Laysan

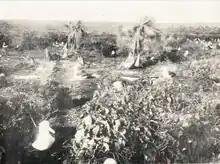
Two living Laysan fan palms and the stumps of others. Photographed sometime between 1891 and 1896.

The rabbits reproduced rapidly, and their appetite soon far exceeded the available vegetation on the island. Complaints about that, and about Japanese poachers of the bird population, led President Theodore Roosevelt to declare the Northwestern Hawaiian chain a bird sanctuary in 1909. Schlemmer continued to allow the Japanese to export bird wings illegally and so was removed from the island. However, without plant cover, much of the soil and sand became loose and blew about in dust storms. By 1918, the rabbits had eaten so much that the remaining vegetation was only enough to sustain 100 of them. Twenty-six plant species had been eradicated, and the Laysan millerbird had become extinct.